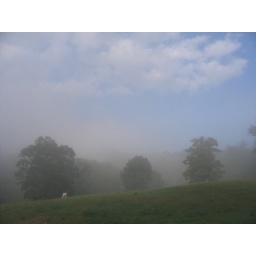
horse pasture in autumn mist